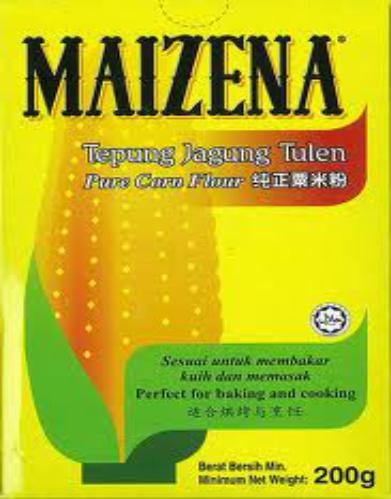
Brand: Maizena
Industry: Food